185 Montague Street

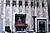
A Chipotle restaurant occupies the ground floor, pictured here in 2013

The main elevation of the facade on Montague Street is divided vertically into seven bays by brick piers. The first two stories are decorated with a limestone screen, separated by limestone buttresses from which the brick piers rise. The limestone screen contains seven panels (one in each bay), each of which has various motifs such as rosettes, hammers, warriors, eagles, and octagrams. There is a stepped block above each panel, which initially held a floodlight when the building opened. At ground level is a pair of recessed openings; the opening to the left is a storefront with a marquee and is larger than that to the right. The main building's entrance is in the easternmost two bays and was initially topped by a spandrel panel with the name "National Title Guaranty Company". The main entrance originally contained a set of wrought iron doors and was flanked by a pair of nondescript stone doors. The entrance was redesigned with a marble frame before the 1970s, and a flagpole was placed atop the frame. At ground level, there are also panels at the far western and eastern ends of the facade. There was formerly a pair of torchères made of bronze and black granite, which were placed behind the screen.